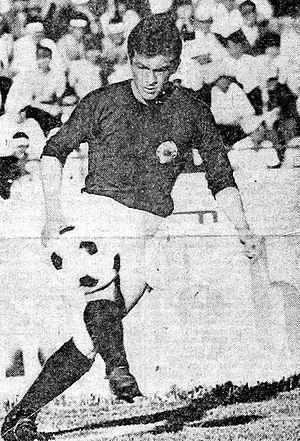
Ilija Petković, né le 22 septembre 1945 à Knin et mort le 27 juin 2020 à Belgrade, est un entraîneur et joueur yougoslave puis serbe de football.